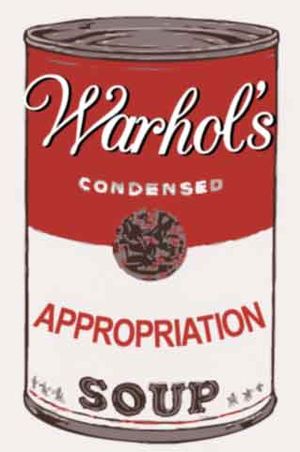
Popkunst
pop art parody
Popkunst eller pop art er en kunstretning, der gør op med abstrakt ekspressionisme og søger mod den figurative kunst med temaer fra massekulturen. Begrebet blev skabt i 1956 af den engelsk-amerikanske kunstkritiker Laurence Alloway, men blev først bredt kendt og brugt i 1960'erne.